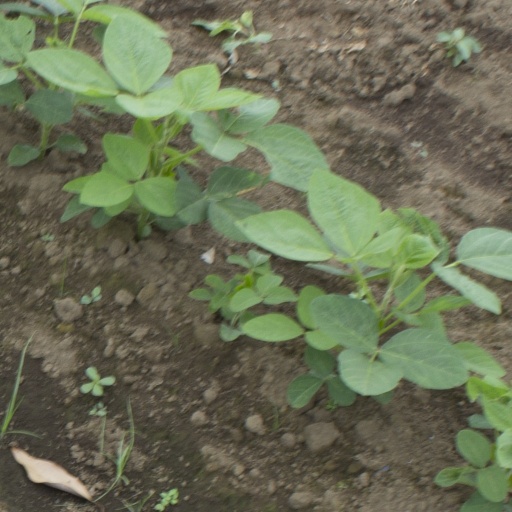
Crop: soybean